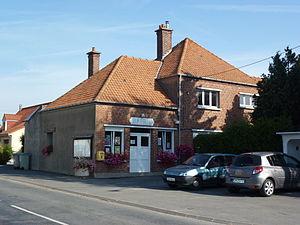
Polincove est une commune française située dans le département du Pas-de-Calais en région Hauts-de-France.